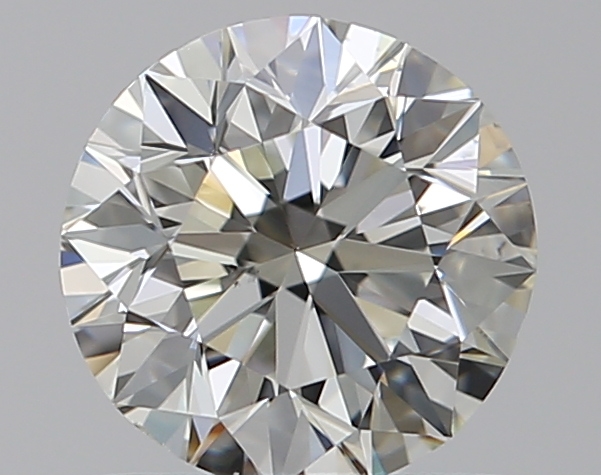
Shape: round
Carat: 0.9
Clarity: VS2
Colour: J
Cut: EX
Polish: EX
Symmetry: VG
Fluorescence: M
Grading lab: GIA
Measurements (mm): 6.04 x 6.11 x 3.88